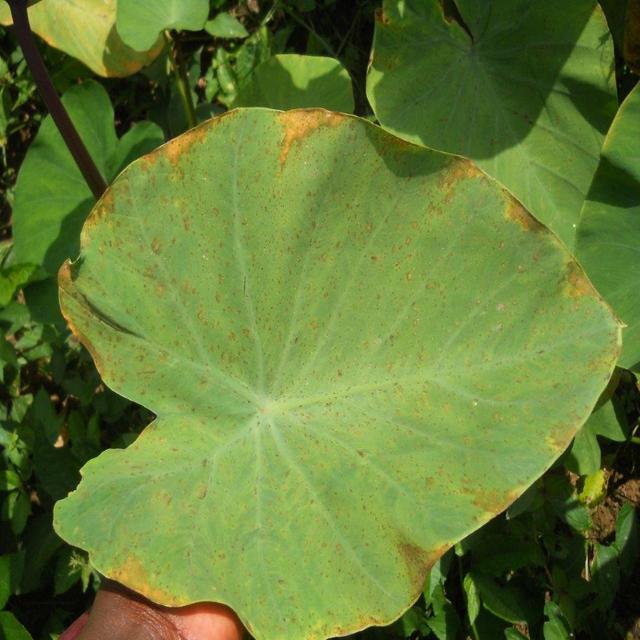
Label: Early_Blight